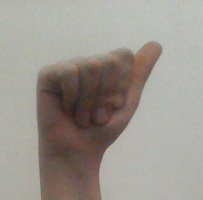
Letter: dhad